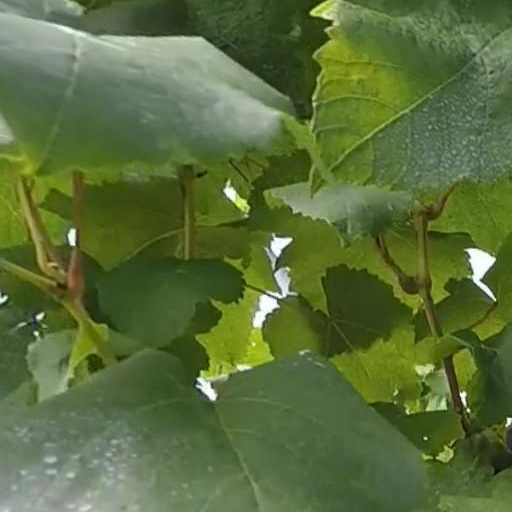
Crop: grape